Bulldog Drummond in Africa

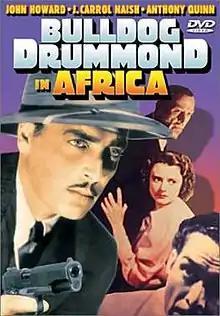

Bulldog Drummond in Africa is a 1938 American adventure crime film. This was the 13th of 25 in the Bulldog Drummond film series from 1922 to 1969.